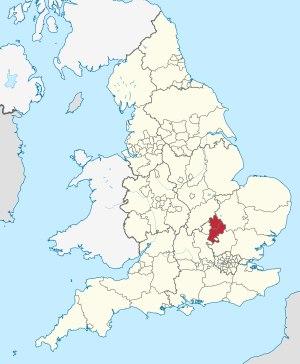
Voici la liste des paroisses civiles du comté cérémoniel du Bedfordshire, en Angleterre.